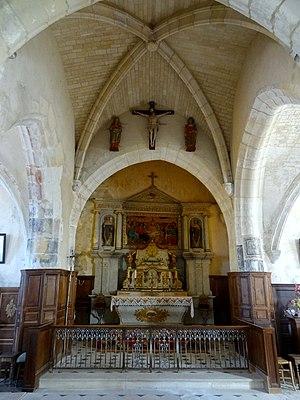
Intérieur de l'église - voir titre.
L'église Saint-Gervais-et-Saint-Protais est une église catholique paroissiale située à Vaudancourt, dans le département de l'Oise, en France. C'est un petit édifice de style majoritairement gothique flamboyant, construit à la première moitié du XVIᵉ siècle sur la base d'un édifice de plan cruciforme du début du XIIIᵉ siècle. Seul le croisillon nord et le clocher en bâtière, qui constitue en même temps l'élément le plus remarquable de l'église, ont été laissés en place. Même la base du clocher, en même temps croisée du transept, a été entièrement reprise en sous-œuvre, et paraît entièrement flamboyante à l'intérieur. Une chapelle a été ajoutée dans l'angle entre nef et croisillon nord, et la nef a été dédoublée par la construction d'un collatéral du côté sud. Ces travaux ont probablement été achevés en 1544. Puis la nef a été voûtée d'ogives. Sa largeur considérable alliée à une faible hauteur motivèrent la soustraction d'un étroit couloir à la superficie de la nef du côté nord. C'est là l'une des particularités de l'église de Vaudancourt, avec la faible profondeur de l'abside quadrangulaire, et l'enfilade de quatre pignons au sud.